Currier and Ives

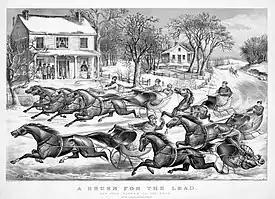
"A Brush for the Lead", an 1867 lithograph by Currier and Ives

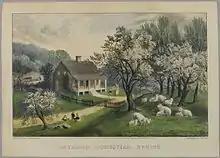
"American Homestead Spring", a portrait by Currier and Ives now housed in the Brooklyn Museum

Currier and Ives was a New York City-based printmaking business operating from 1835 to 1907. Founded by Nathaniel Currier, the company designed and sold inexpensive hand-painted lithographic works based on news events, views of popular culture and Americana. Advertising itself as "the Grand Central Depot for Cheap and Popular Prints", the corporate name was changed in 1857 to "Currier and Ives" with the addition of James Merritt Ives.